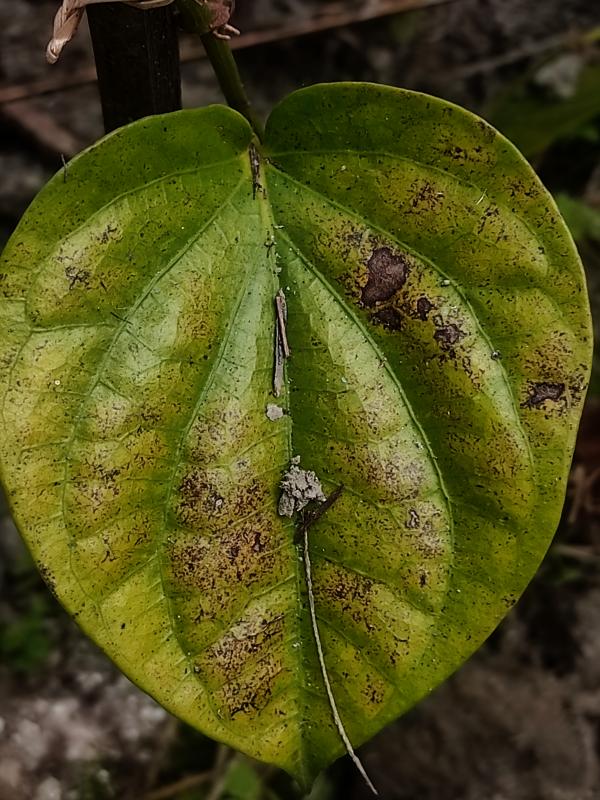
Label: Fungal_Brown_Spot_Disease